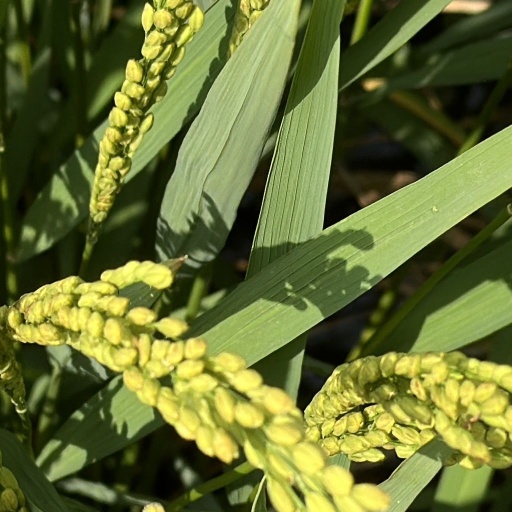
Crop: rice